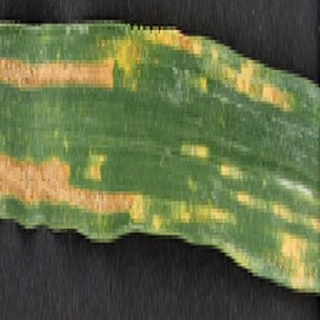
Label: wheat_yellow_rust